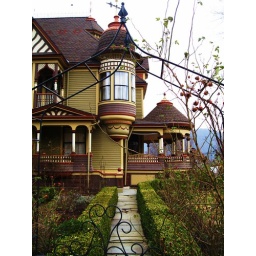
Vintage home in Tunkhannock Pennsylvania on Tioga Street. The stone in front of the house is embellished with the name Piatt.